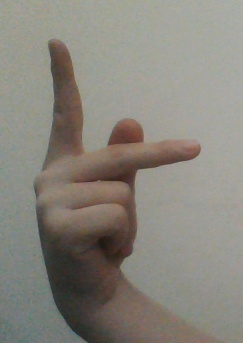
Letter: dha